Yomiuriland

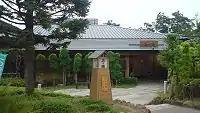
Yomiuriland's bathhouse

It can be accessed by two train stations, Keio Sagamihara Line's Keiō-Yomiuriland Station or Yomiuriland-mae Station of Odakyu.